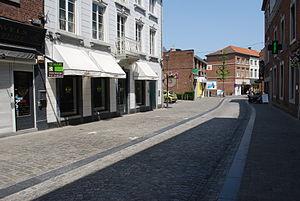
Maastrichterstraat à Tongres.